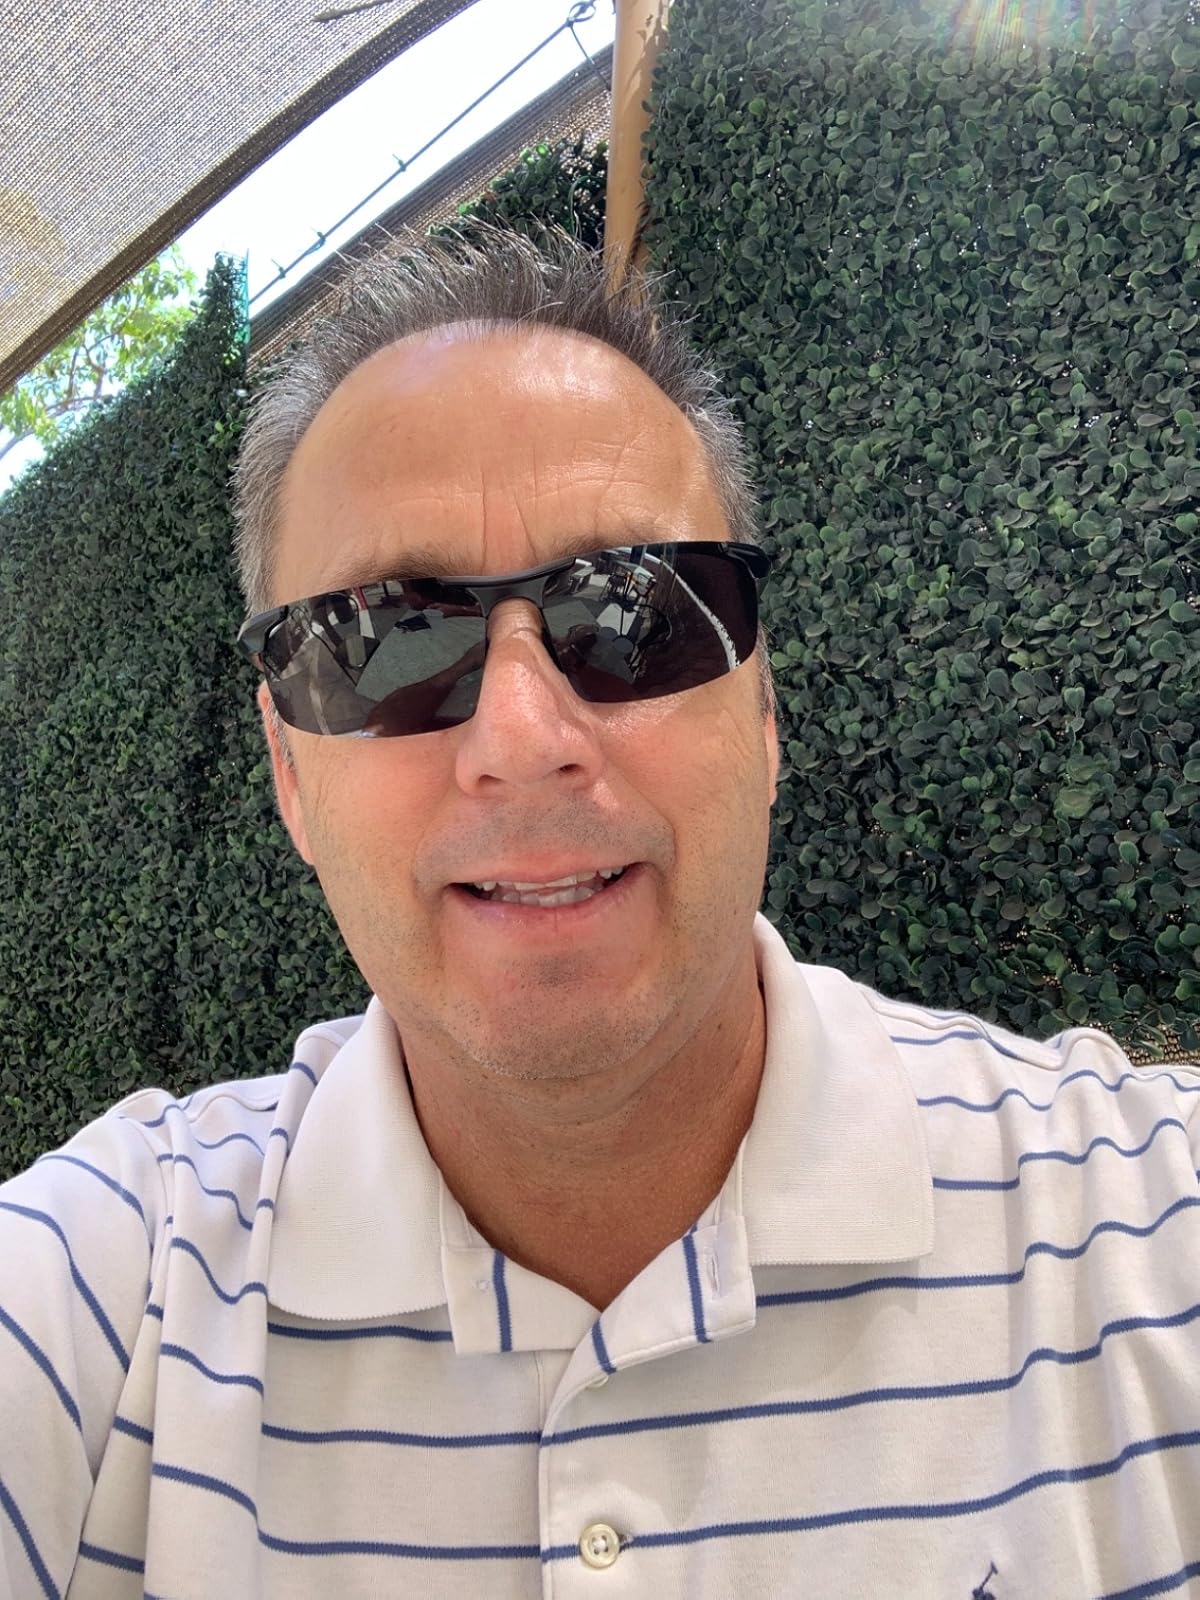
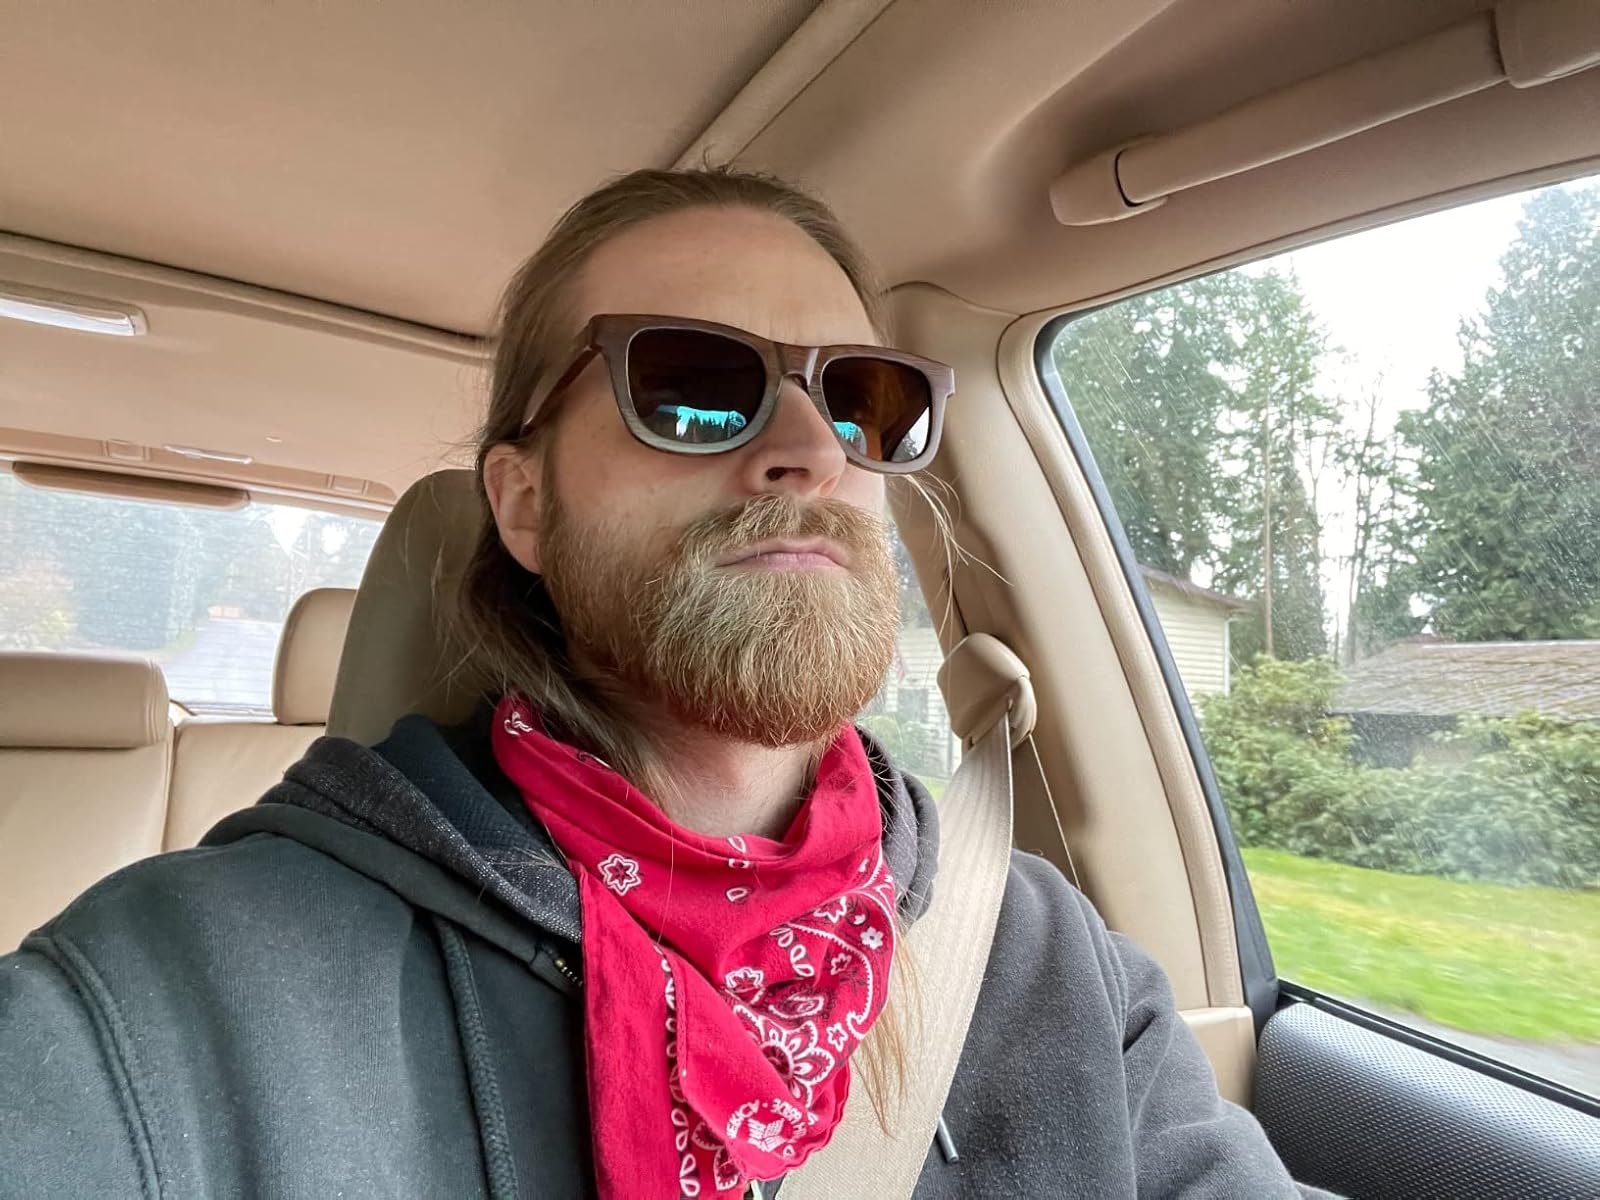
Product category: accessories_sunglasses
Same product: no